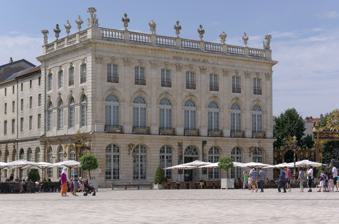
Building: Museum of Fine Arts of Nancy
Country: France
Year built: 1793
Art museum in Nancy, France Museum of Fine Arts of Nancy Musée des Beaux-Arts de Nancy Museum of Fine Arts of Nancy Location Nancy, France Coordinates 48°41′37″N 6°10′57″E / 48.6935°N 6.1824°E / 48.6935; 6.1824 Type Art museum Website musee-des-beaux-arts .nancy .fr /en-2689 .html Peristyle of the old pavilion Staircase of the extension from the 1930s Daum collection The Museum of Fine Arts of Nancy ( French : Musée des Beaux-Arts de Nancy ), one of the oldest museums in France , is housed in one of the pavilions on the Place Stanislas , in the heart of the 18th-century urban ensemble, a World Heritage Site by UNESCO . The museum displays an important collection of European paintings and is largely open to design, including a gallery dedicated to Jean Prouvé or the Daum factory. History The Museum of Fine Arts of Nancy is one of the oldest in France . Its foundation intervenes, as for other French museum institutions, during the revolutionary period. The first collections are made from the seizures of the property of the clergy or aristocratic families who emigrate to flee France and the Revolution . Under the First Empire, with the signing of the peace treaty between France and Austria in Lunéville in 1801, Napoleon I brought 30 paintings from the Central Museum in Lorraine (now the Louvre Museum ). Thus, the museum of Nancy receives a large set of French paintings of the seventeenth and eighteenth centuries. The same year, the museum enjoys, like 15 other museums in France, shipments of works under the Chaptal decree. These paintings come from seized French collections or Napoleonic conquests in Italy. Among the first works to form the collections of the Musée des Beaux-Arts in Nancy, some are orders from the ducal family of Lorraine: The Annunciation by Caravaggio (1608) a copy of the famous The Wedding of Cana (Veronese) made by Claude Charles in 1702 for the convent of Cordeliers Nancy. In 1930, the town council decided to convert the building into a museum in order to host the fine art collection hitherto held in the city hall. The museum, called "museum", changes several times in its early history, before being installed by the City Council of 18 May 1825 in the City Hall of Nancy. 1791 - 1792: Hotel of the University of Nancy (ground floor) 1793 - 1804: old disused chapel of the Convent of the Visitation 1804 - 1814: premises of the old university, current Bibliothèque Patrimoniale de Nancy 1814 - 1828: former Royal College of Medicine (current pavilion occupied by the museum) 1828 - 1936: Nancy Town Hall In 1936, he moved to the pavilion he still occupies at Stanislas, the former Royal College of Medicine. The museum then benefits from an extension due to Jacques and Michel André. Architecture The pavilion that houses the museum since 1936 belongs to the ensemble designed by the architect Emmanuel Héré in the mid-eighteenth century for the former King of Poland and Duke of Lorraine and Bar, Stanislas . The main facade thus presents a classical style, in a rocaille set inscribed on the World Heritage List by UNESCO . This pavilion is installed on the old fortifications of Nancy , including the bastion of Haussonville (15th century), which the visitor can discover at level -1 of the museum. In 1936, the pavilion was modernized and extended by architects Jacques and Michel André, laureate of the architectural competition launched by the municipality for the museum, 5 years earlier. The architects propose a wing in the continuity of the XVIIIe pavilion, on two levels. The garden facade is an important part of the architects' project and will be taken up again in 2019 for the poster of the exhibition organized on the occasion of the 20th anniversary of the second renovation of the establishment. The double-decker staircase, with Art Deco lines, all in concrete, is the other highlight of this extension. In February 1999, after spectacular extension work (including a major archaeological excavation), a new contemporary wing designed by Laurent Beaudouin's agency was inaugurated. The exhibition surfaces are then multiplied by two, an auditorium is created. In 2001, a storage's room dedicated to the conservation of graphic arts was set up to accommodate a large donation, then anonymous, of more than 15,000 works. The name of the donors is revealed in 2011, with the death of Jacques Thuiller. The donation today bears the name of Jacques and Guy Thuiller. In 2000, Felice Varini made inside the museum Ellipse orange évidée par sept disques, an anamorphosis visible from several floors. In 2002 was installed L'Hommage à Lamour , a work created in situ by François Morellet . Visible from the Place Stanislas and placed on the building of conservation, it is about a large horizontal white rectangle, with in each corner neon yellow curved in volutes . In 2012, the museum reopens its doors following lighting and energy saving. A new museography is then born, integrating the creation of a space dedicated to Jean Prouvé . At level -1, a gallery is dedicated to Daum glassworks. Spaces are also reserved for graphic or Asian arts. The large collection of paintings is displayed in the 18th century pavilion in chronological order. In 2018, the permanent route is reworked to include works from the Lorrain Museum, deposited during the renovation of the Palace of the Dukes of Lorraine . In the future, the museum intends to develop the presentation of contemporary creation. Collection Some of the painters whose work is featured in the collections are Perugino , Tintoretto , Jan Brueghel the Younger , Caravaggio , Georges de La Tour , Charles Le Brun , Ribera , Rubens , Claude Gellée (known as Le Lorrain and Claude ), Luca Giordano , François Boucher , Eugène Delacroix , Édouard Manet , Claude Monet , Paul Signac , Modigliani , Picasso , Raoul Dufy , Constance Mayer ... 15th-18th century art Perugino , The Virgin and Child with Saint John and two Angels Anonymous, Tax collectors (1575-1600) Corneille de Lyon , Portrait of Robert de Lénoncourt Tintoretto , Lamentation of Christ José de Ribera (1591-1652) Jan Lievens (1607-1674), Crucifixion Rubens , Transfiguration of Christ Caravaggio , Annunciation 19th-20th century art Édouard Manet (1832-1883) Utagawa Kunisada , View of Sakanoshita (Sakanoshita no zu) , from the series Fifty-Three Stations of the Tōkaidō with Beauties Vase from Daum Émile Friant (1863-1932) Henri-Edmond Cross , La Ferme, matin Paul Signac , The Demolisher (1863-1935) Amedeo Modigliani (1884-1920) Roger de La Fresnaye , Two naked women in a landscape References